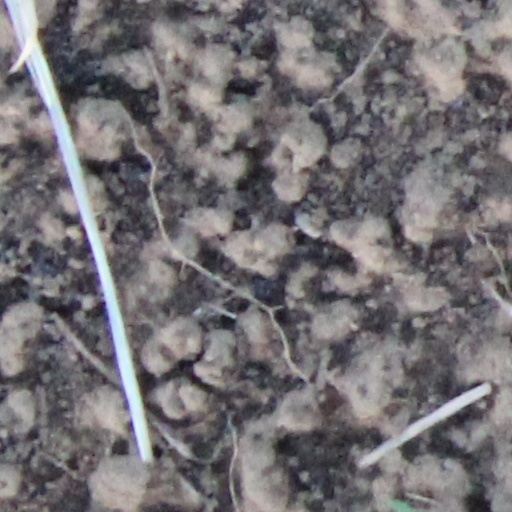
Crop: wheat